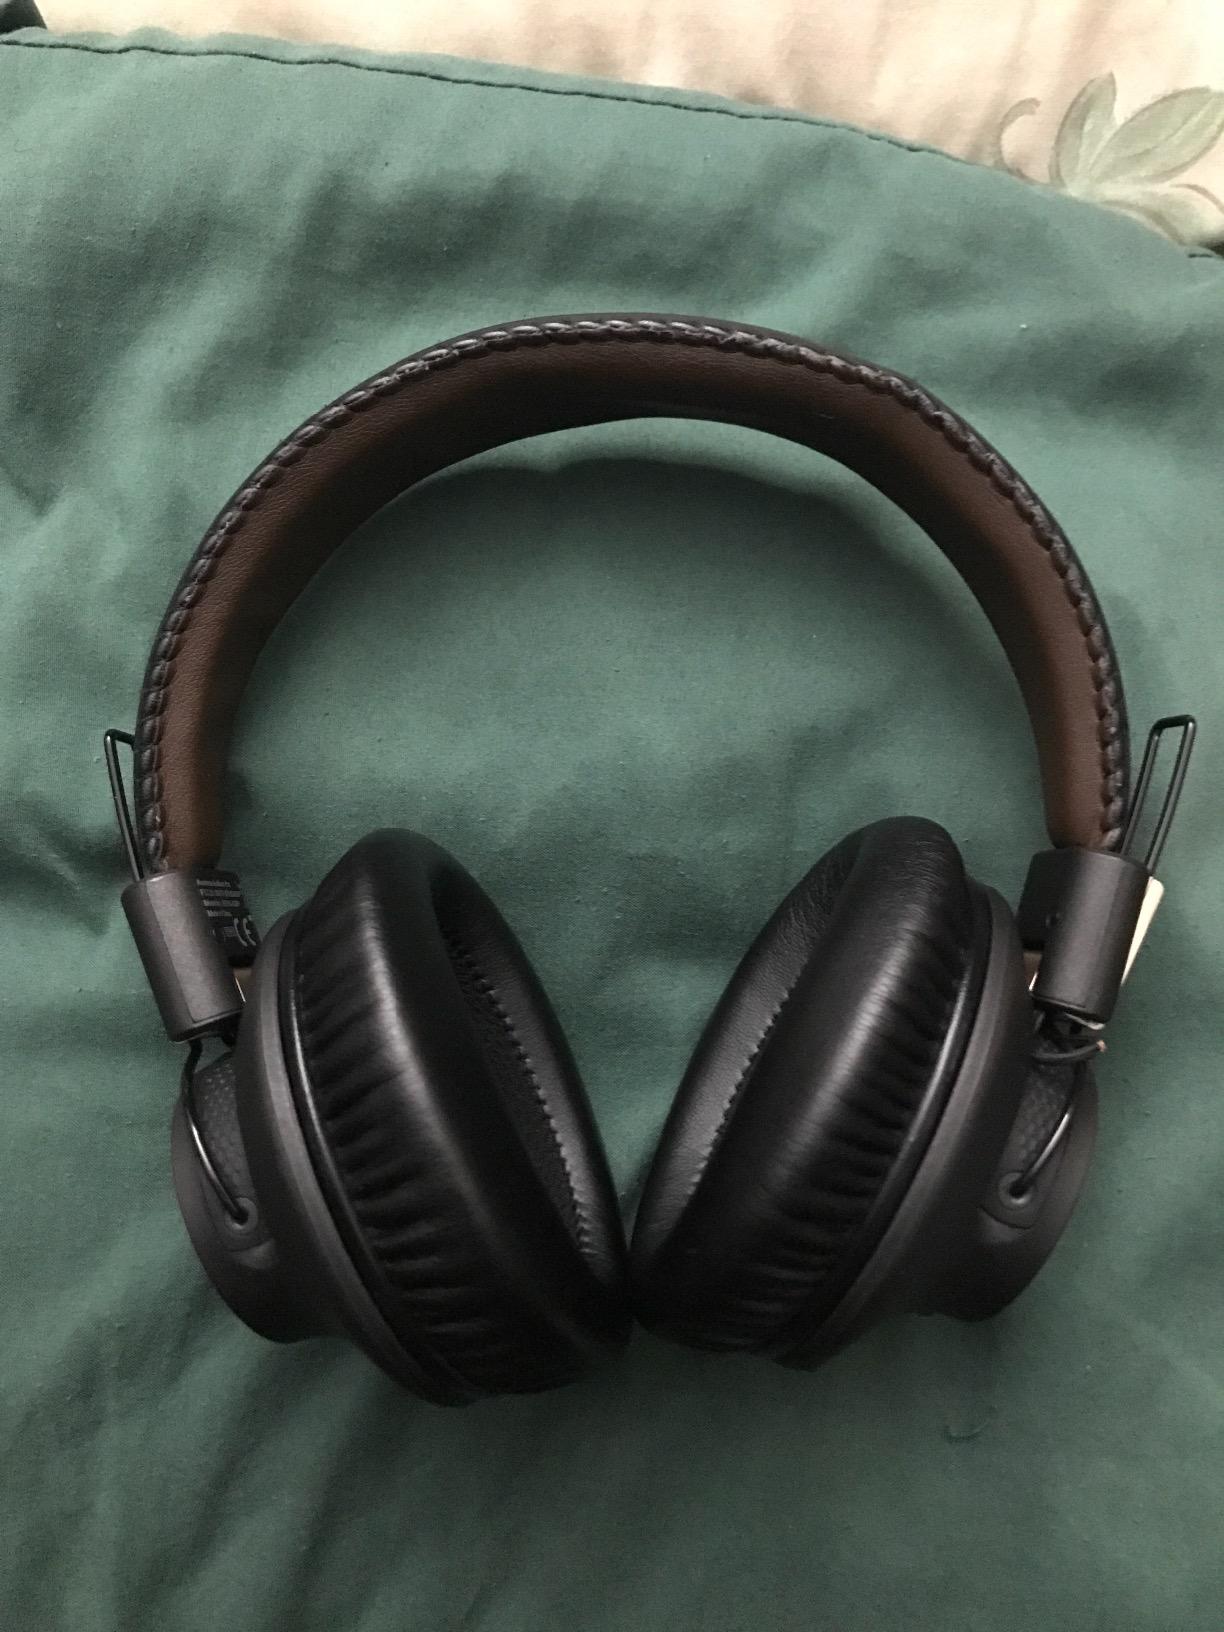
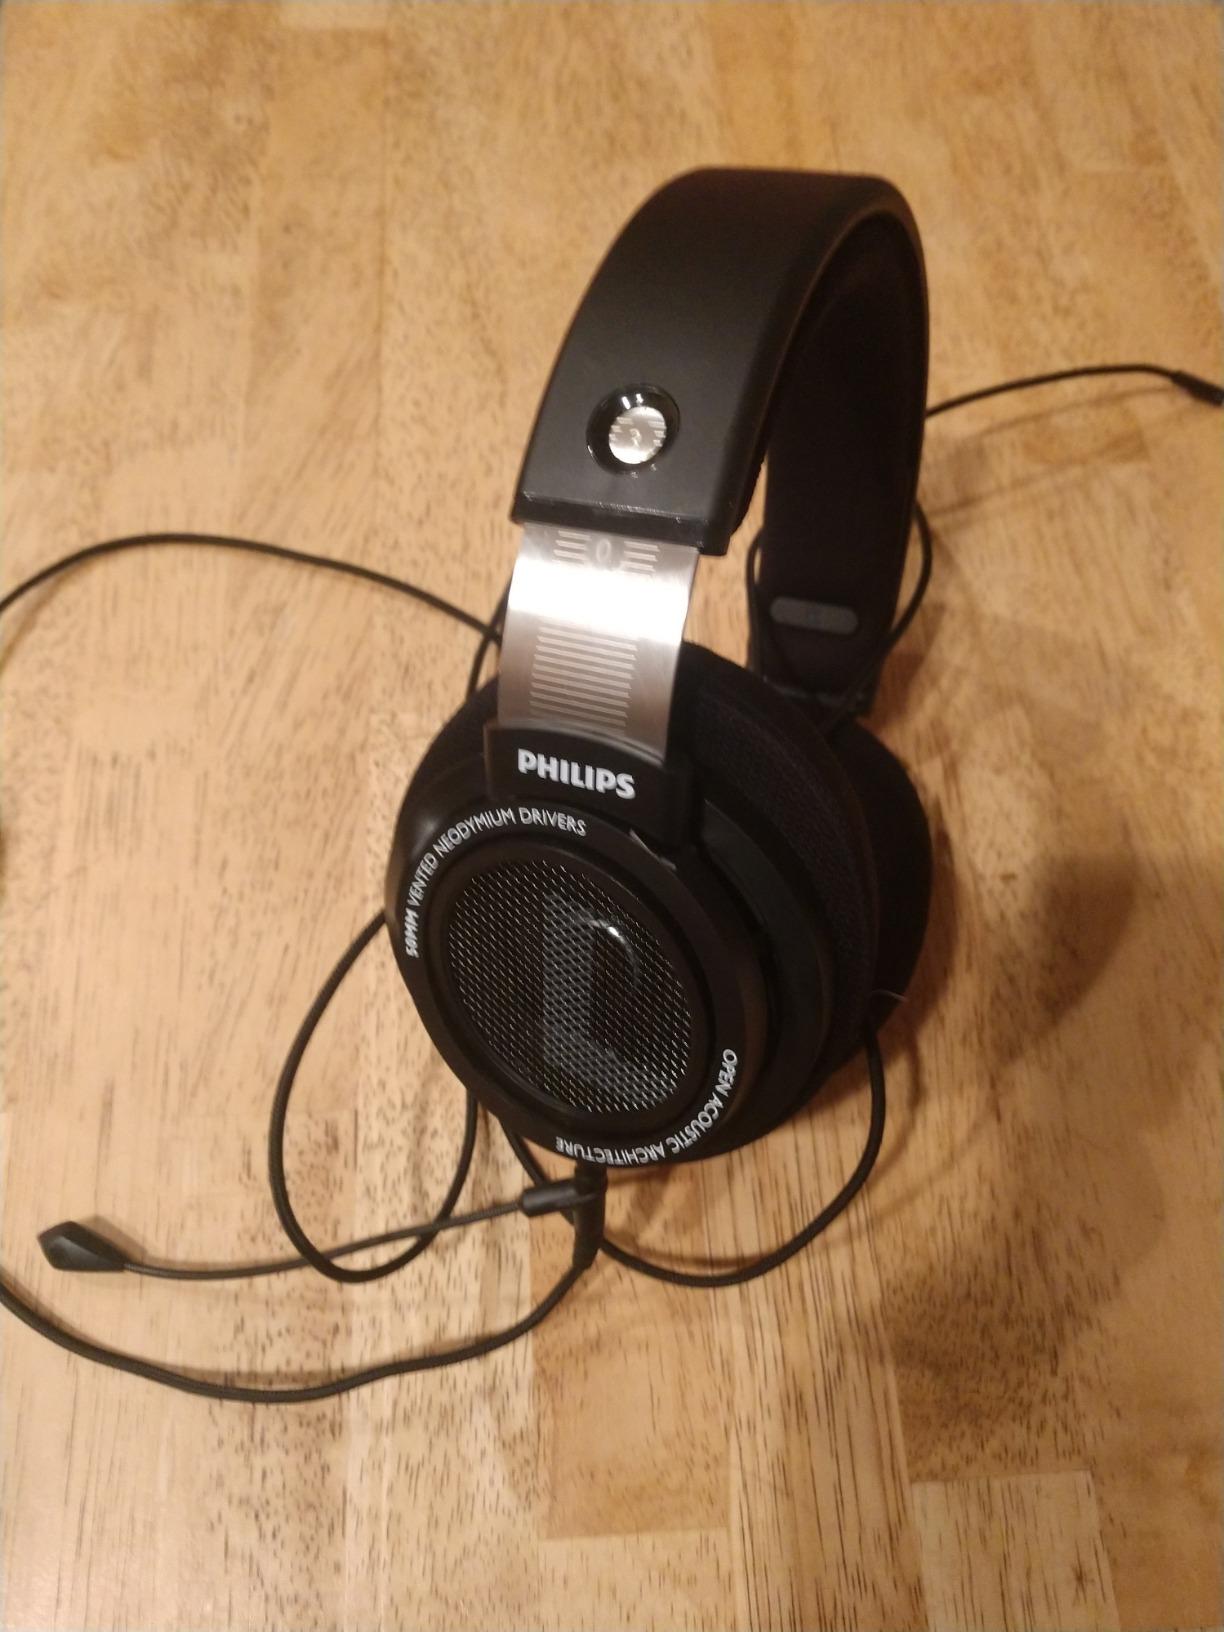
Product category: headphones
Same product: no